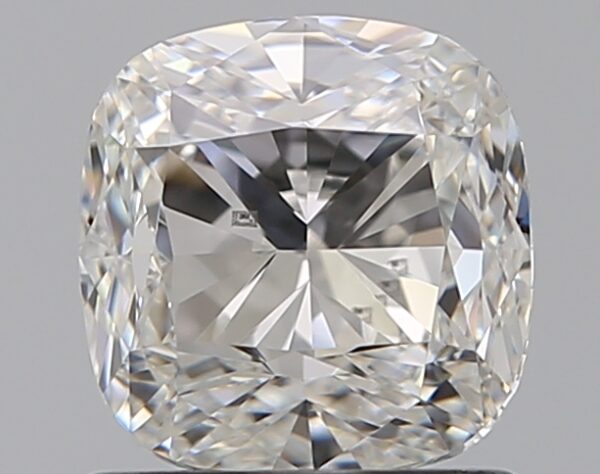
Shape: cushion
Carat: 1.2
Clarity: SI1
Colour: G
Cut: VG
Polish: EX
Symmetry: GD
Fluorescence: N
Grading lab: GIA
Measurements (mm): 5.81 x 5.71 x 3.98